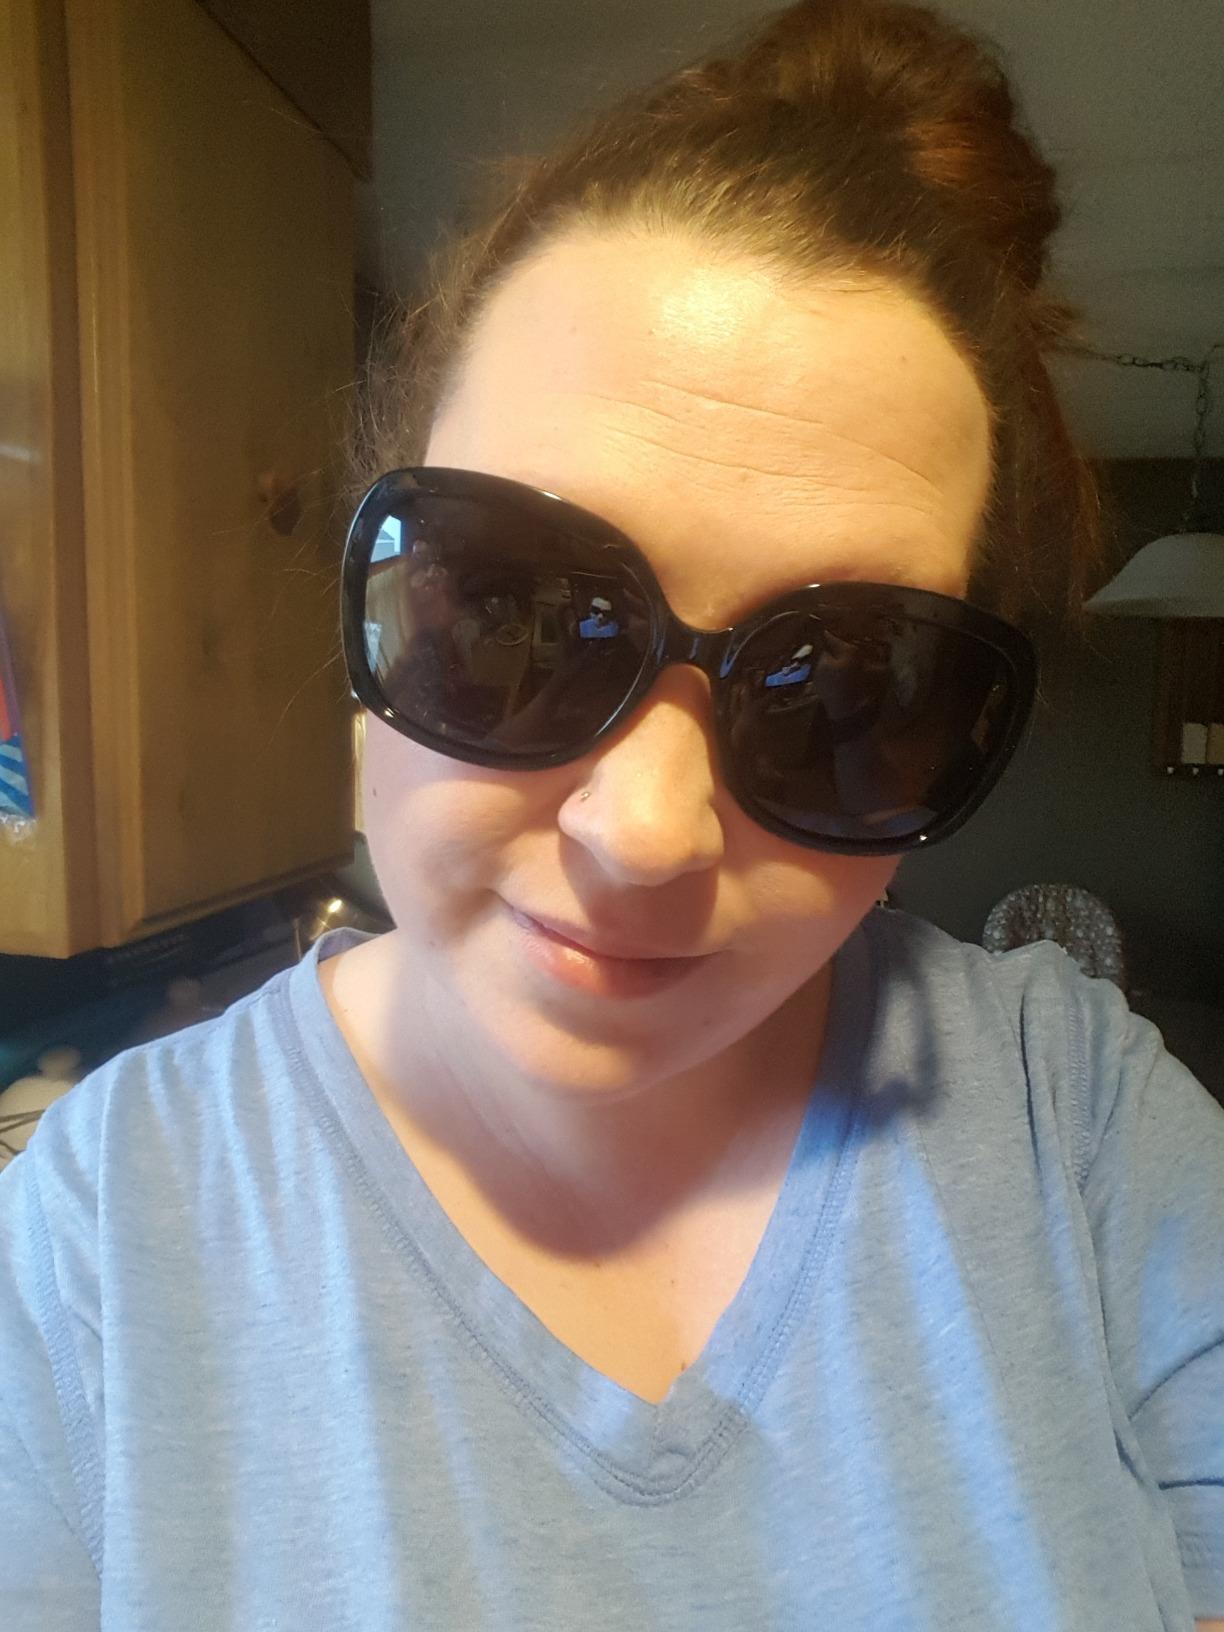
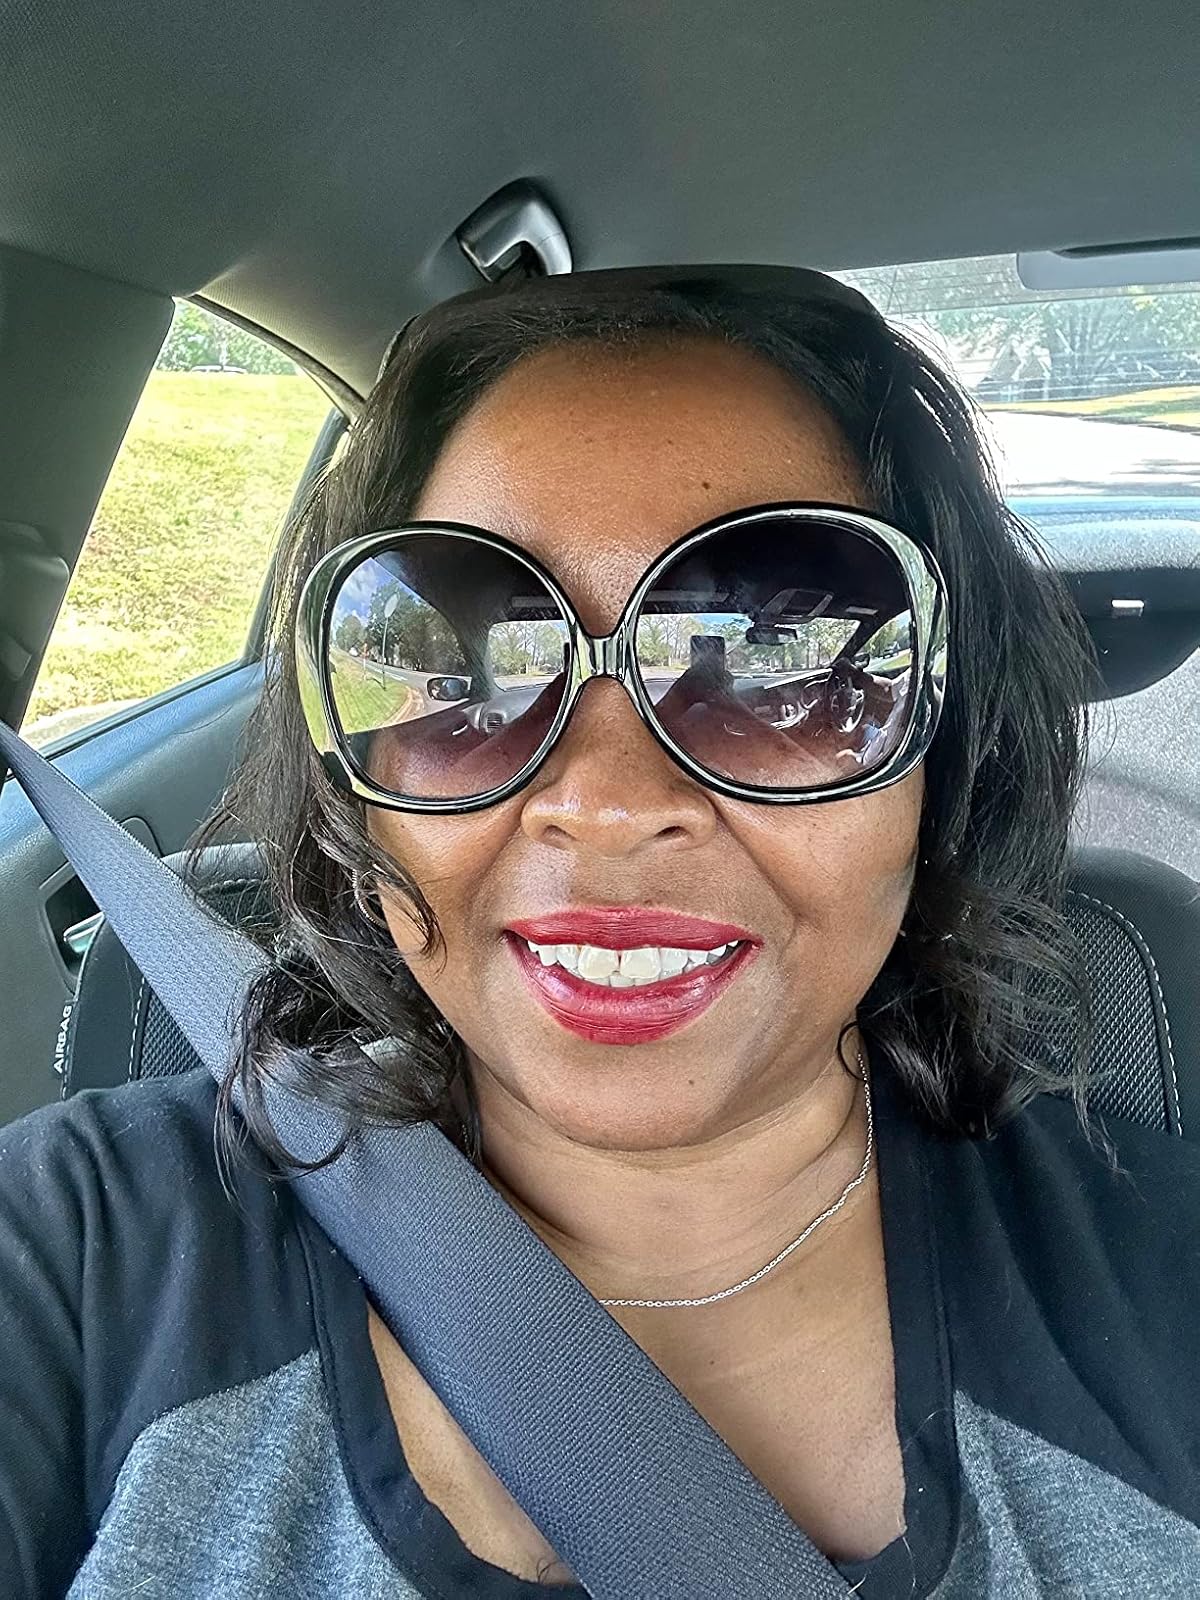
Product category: accessories_sunglasses
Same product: no